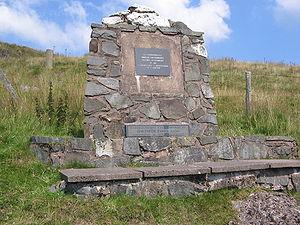
La bataille de Mynydd Hyddgen eut lieu en juin 1401, près de Plynlimon, au pays de Galles. La bataille eut lieu entre les forces du chef rebelle gallois Owain Glyndŵr et l'armée anglaise du roi Henri IV. Elle s'inscrit dans la révolte galloise d'Owain Glyndŵr entre 1400 et 1415.
La révolte galloise aussi appelée soulèvement d'Owain Glyndŵr ou dernière guerre d'indépendance est un soulèvement des Gallois dirigés par Owain Glyndŵr contre l'Angleterre, qui a eu lieu entre 1400 et 1415.